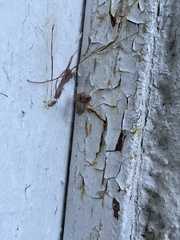
Species: Parasteatoda_tepidariorum